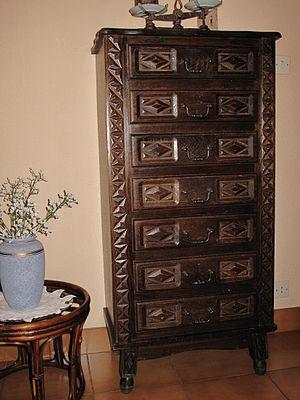
Meuble de type semainier, France. Il comporte 7 tiroirs, un par jour de la semaine pour y ranger le linge propre du jour et notamment les sous-vêtements."
Le chiffonnier est un meuble à tiroirs apparu sous la Régence. Il est destiné à ranger le linge. Il est le plus souvent plus haut que large et possède généralement un marbre en guise de dessus.